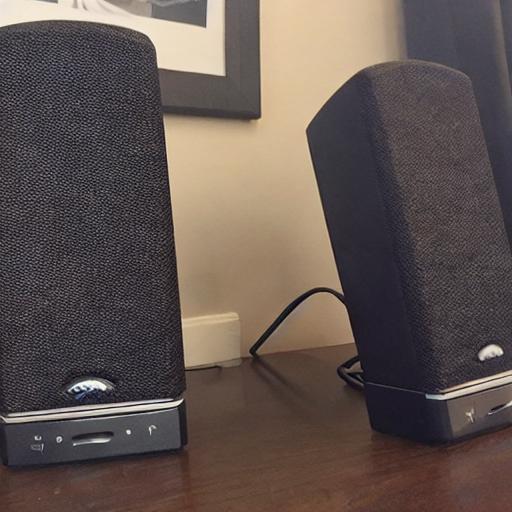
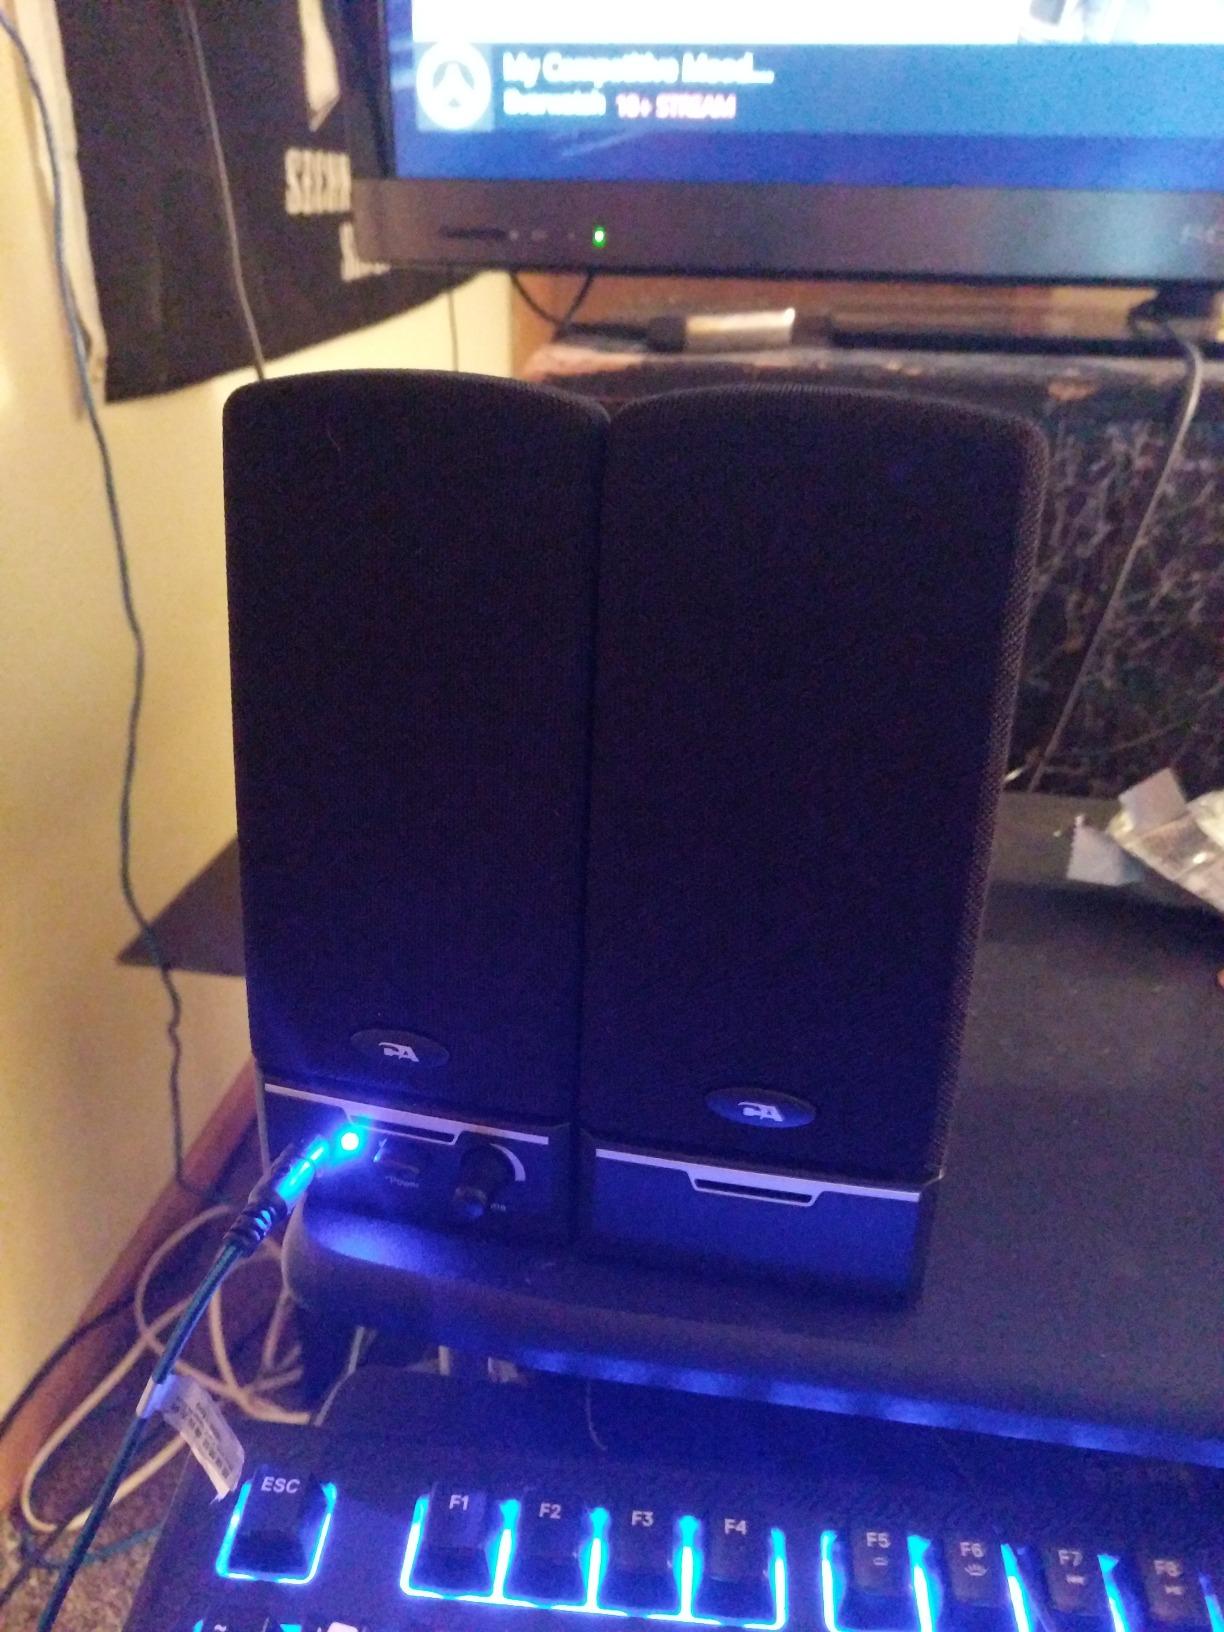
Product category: speaker
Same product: no